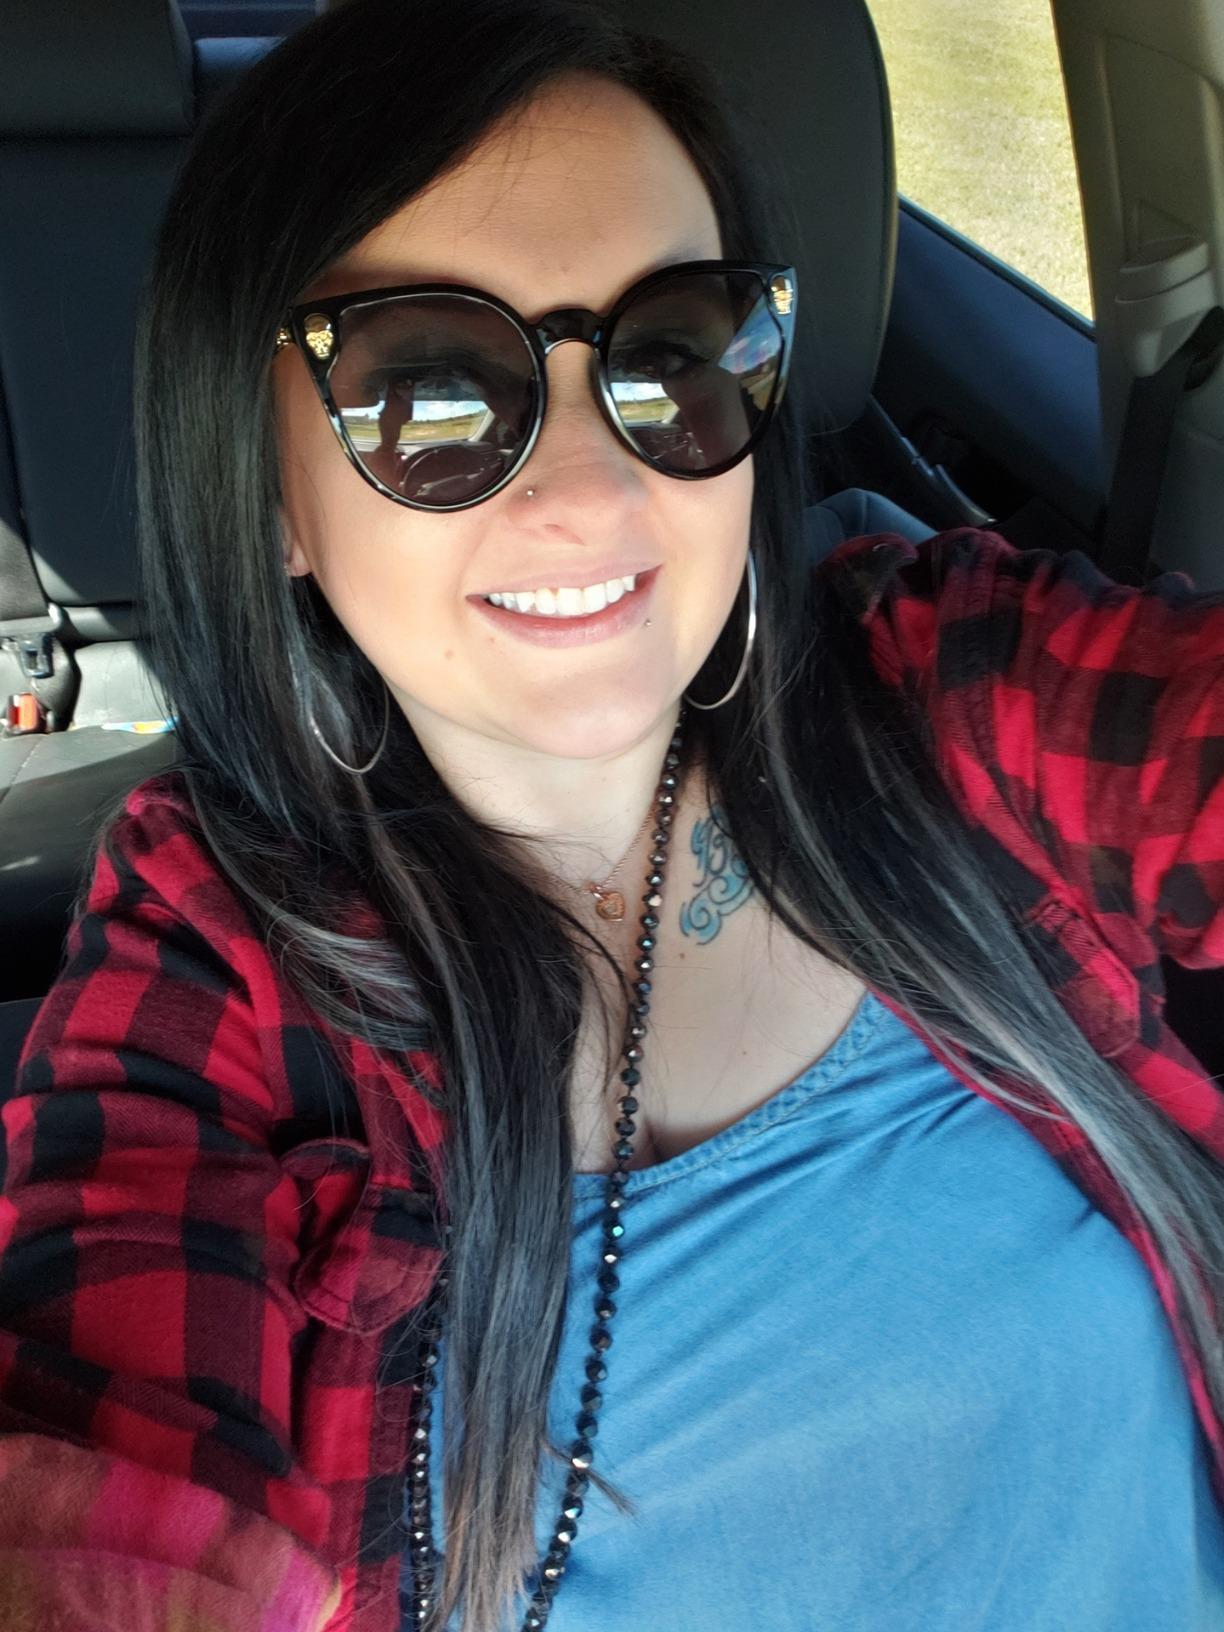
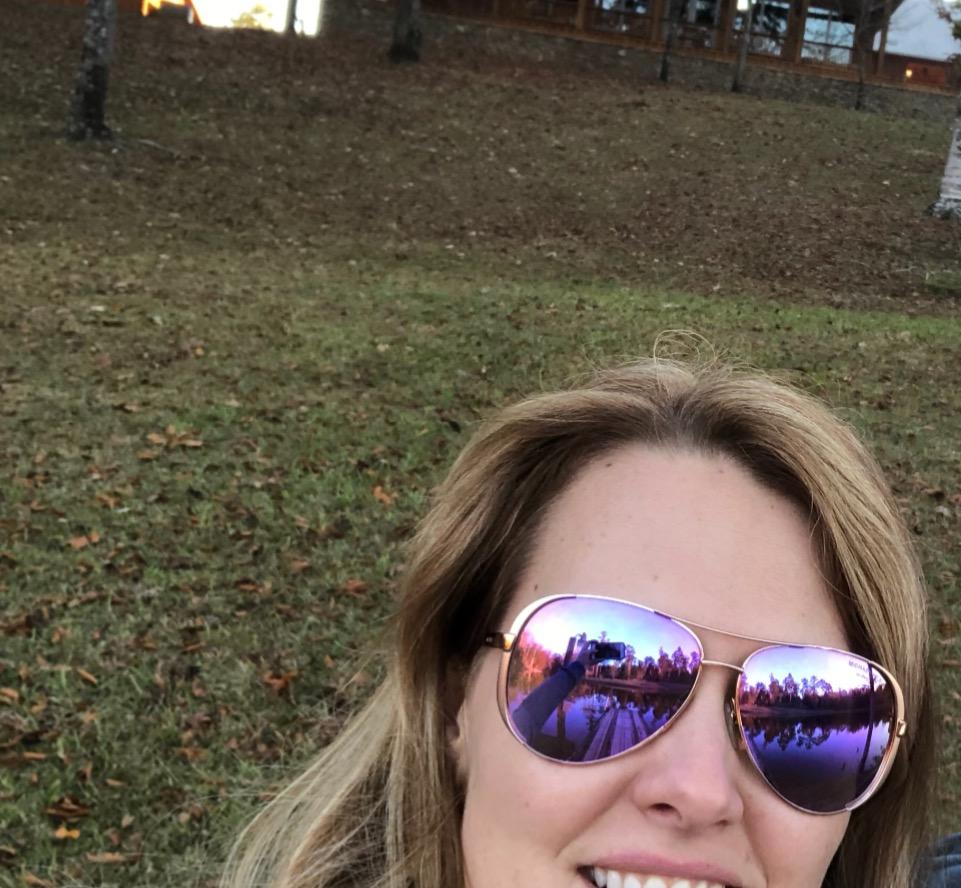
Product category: accessories_sunglasses
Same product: no